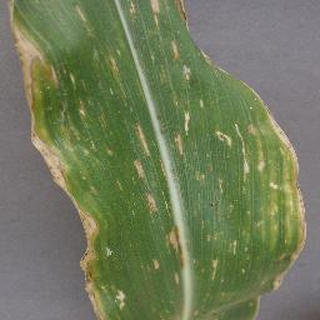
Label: corn_cercospora_leaf_spot